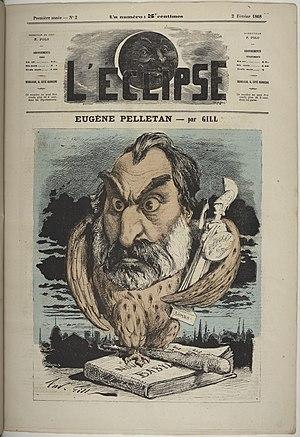
Pierre Clément Eugène Pelletan, né à Saint-Palais-sur-Mer le 29 octobre 1813 et mort à Paris le 13 décembre 1884, est un écrivain, journaliste et homme politique français.